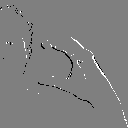
ASL letter: c